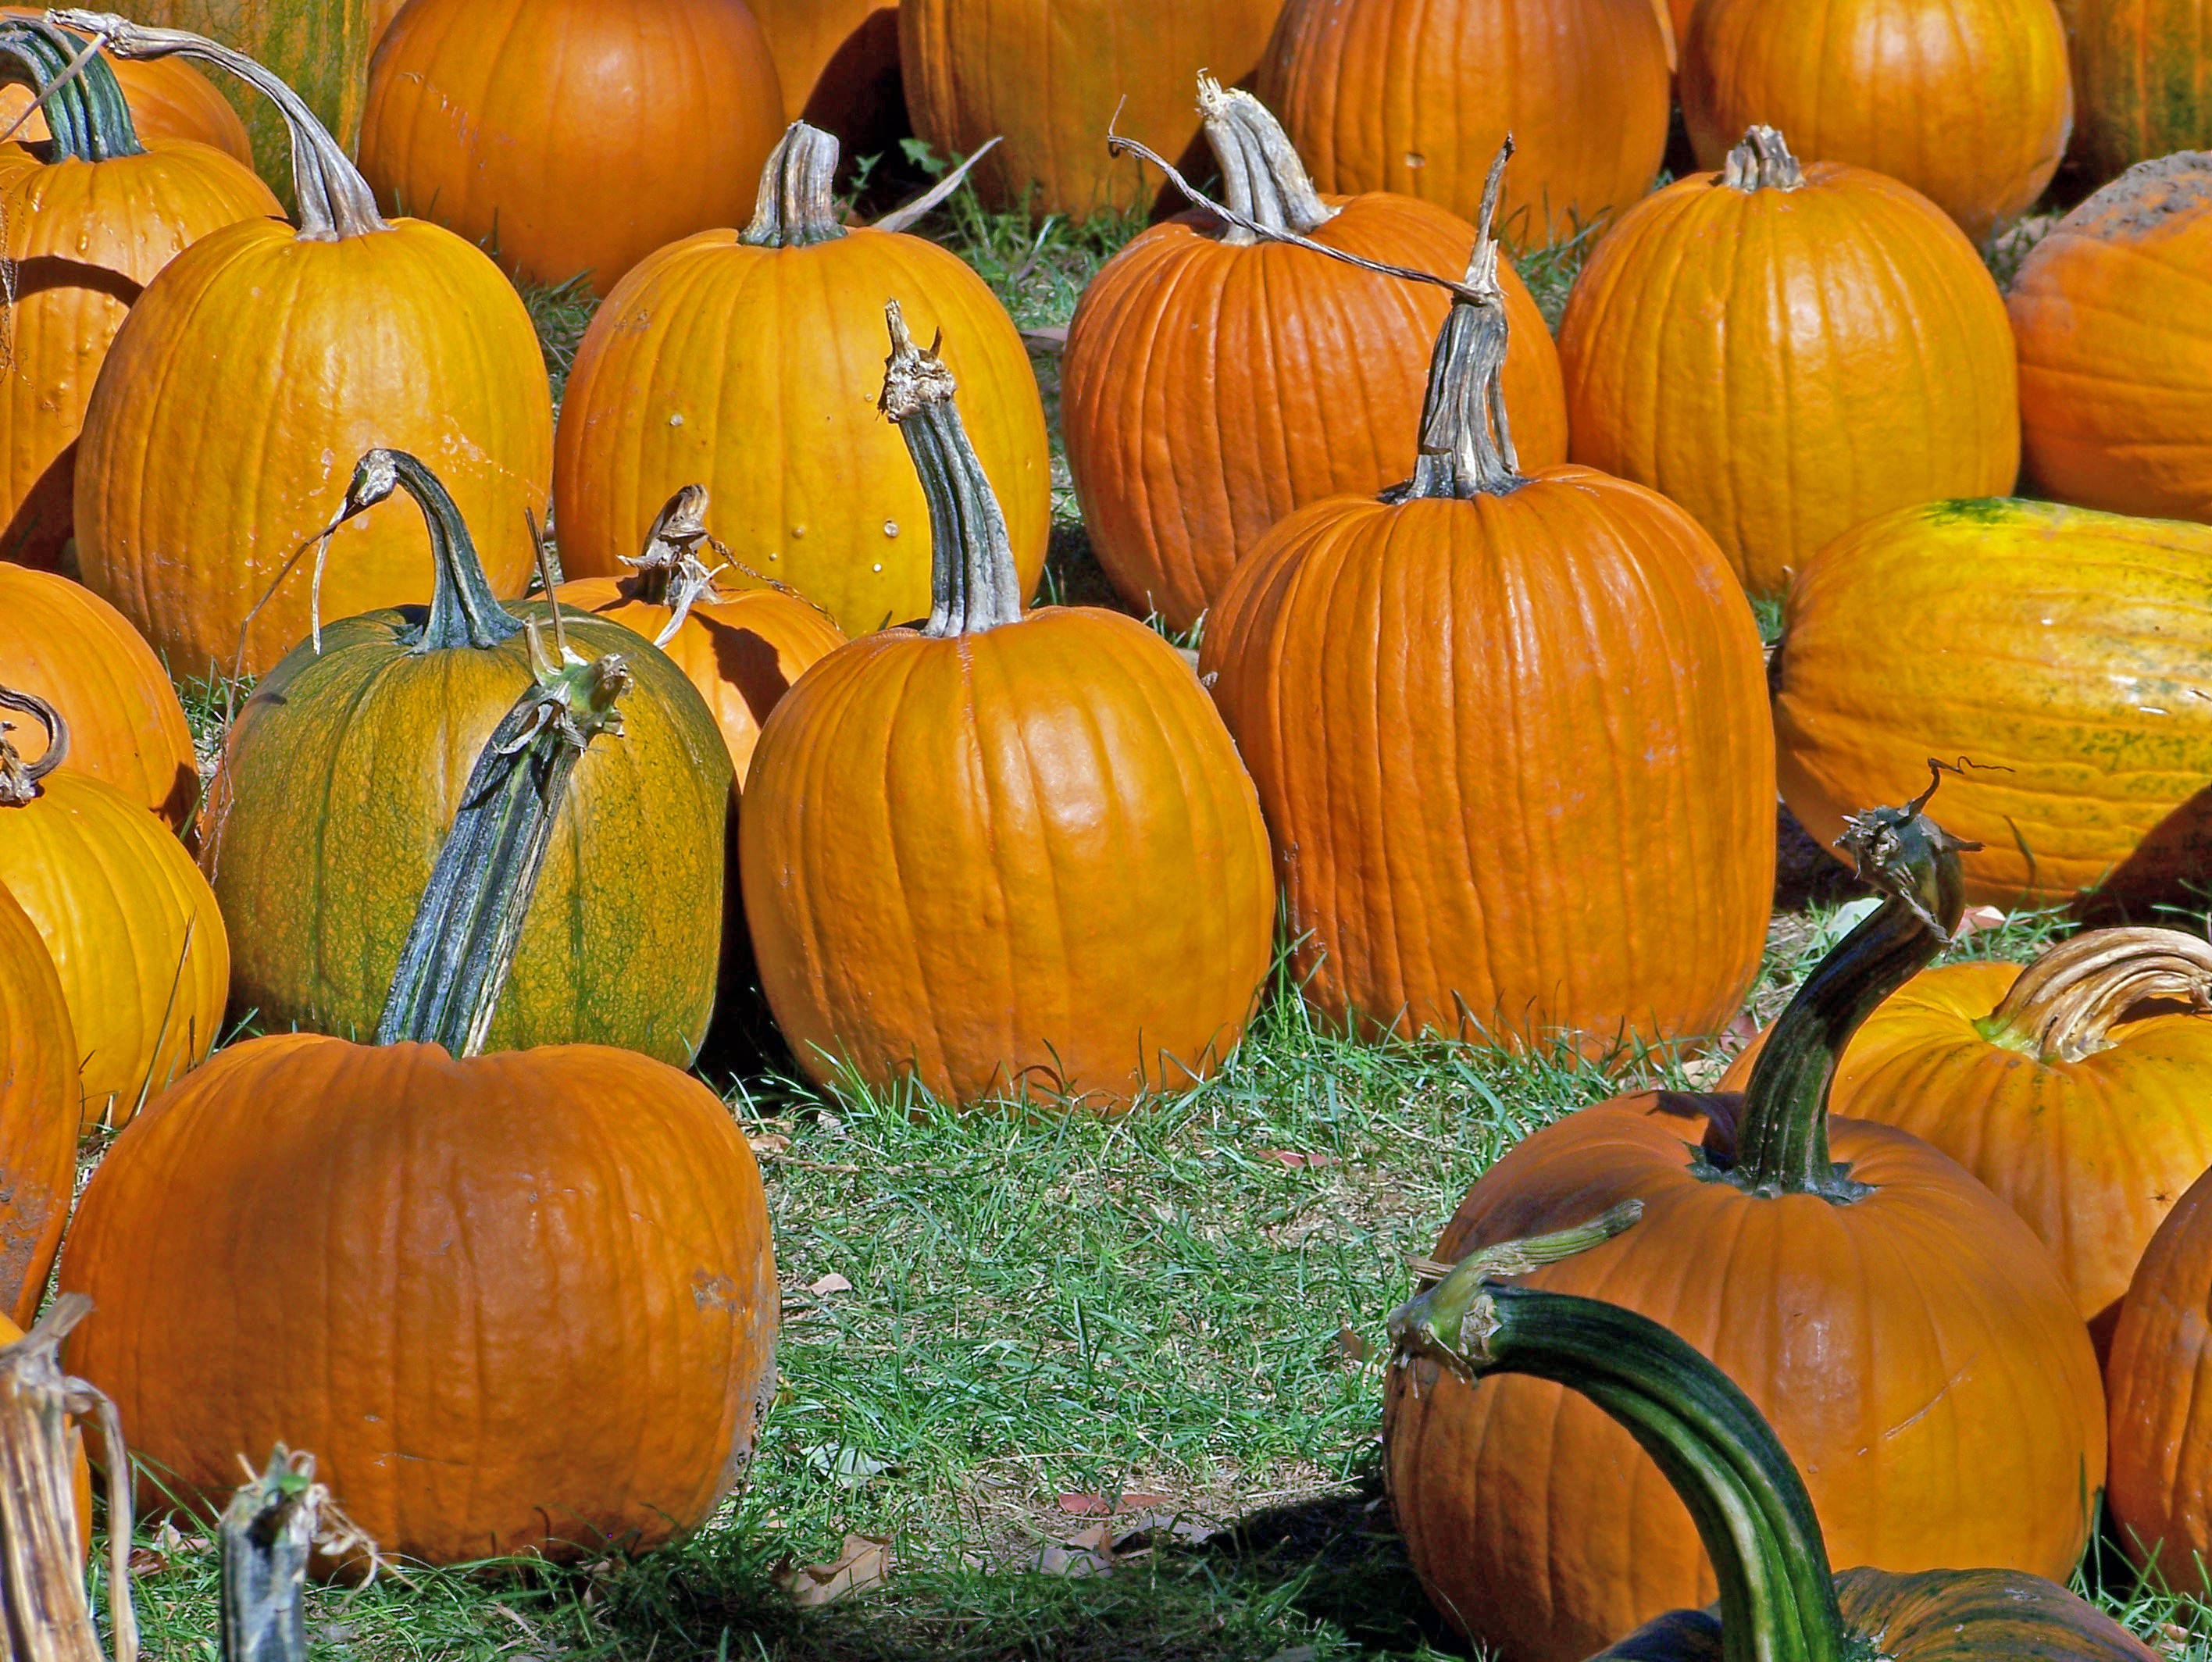
grass, lawn, fall, produce, autumn, pumpkin, halloween, gourd, calabaza, carving, pumpkins, cucurbita, winter squash